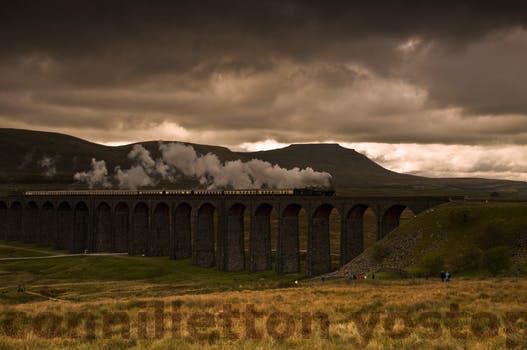
Label: Watermark